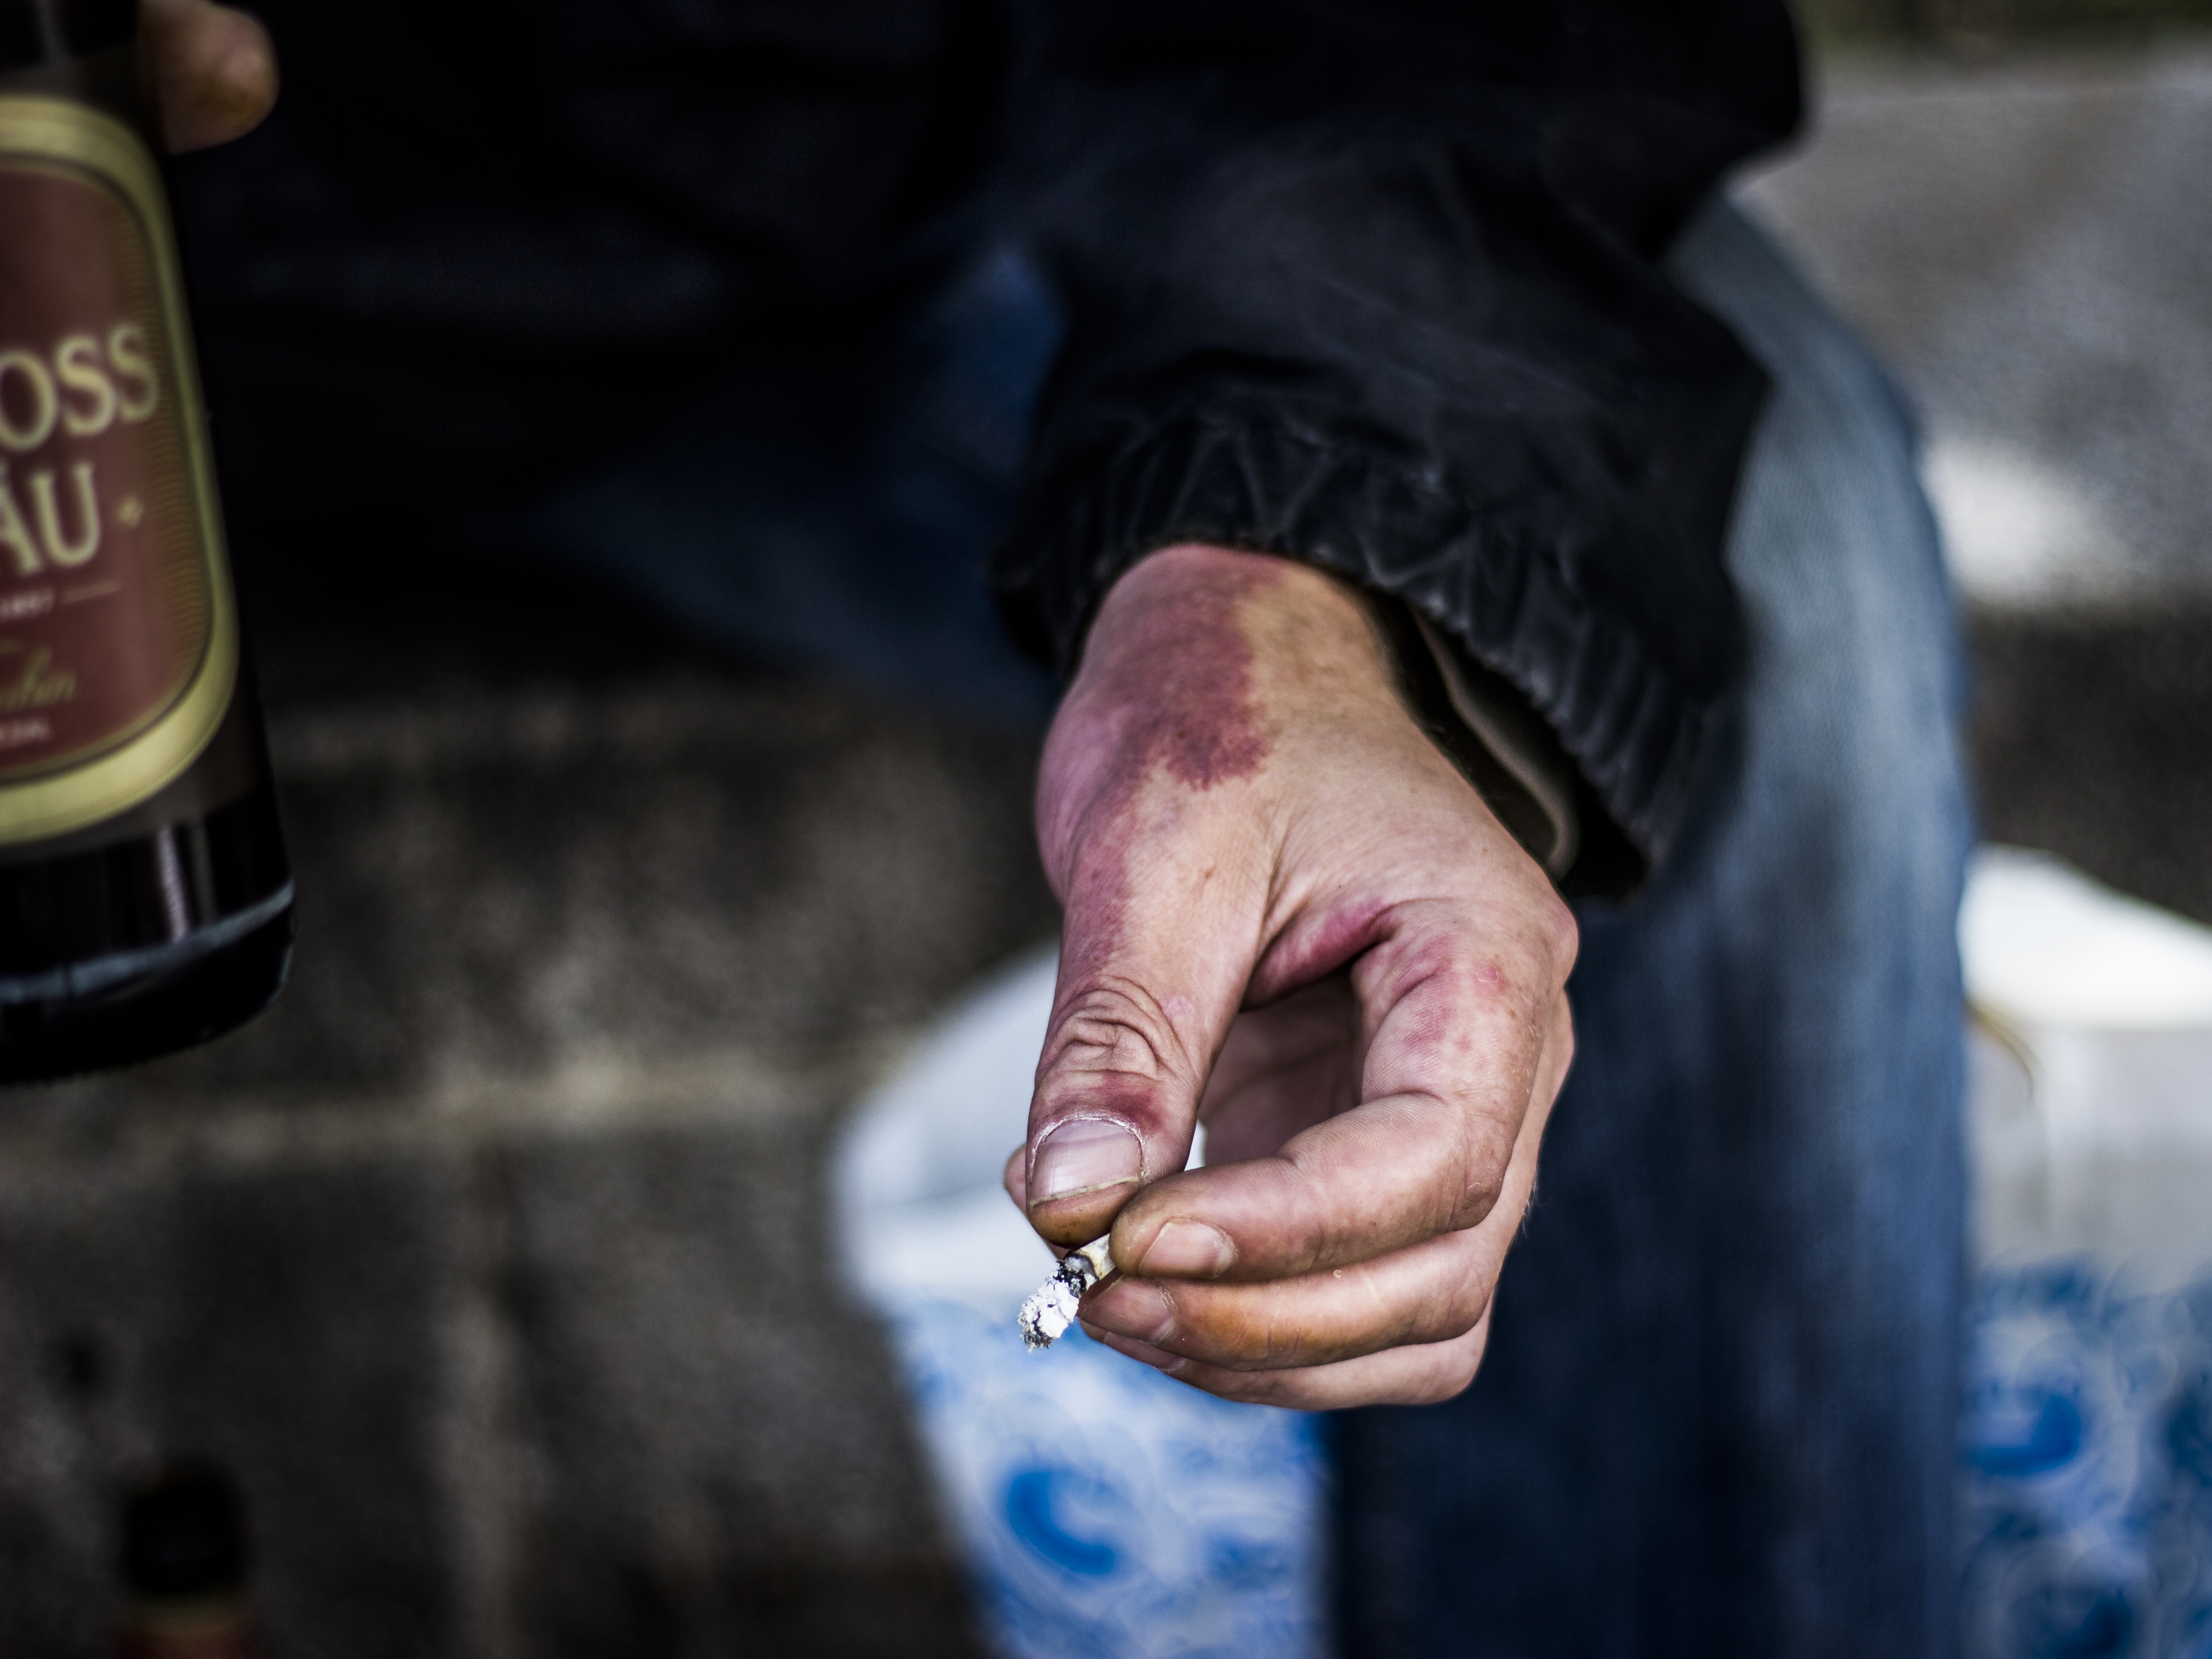
hand, man, people, street, photography, color, canon, black, blackandwhite, art, surreal, faces, portrt, personen, schrfentiefe, interaction, sense